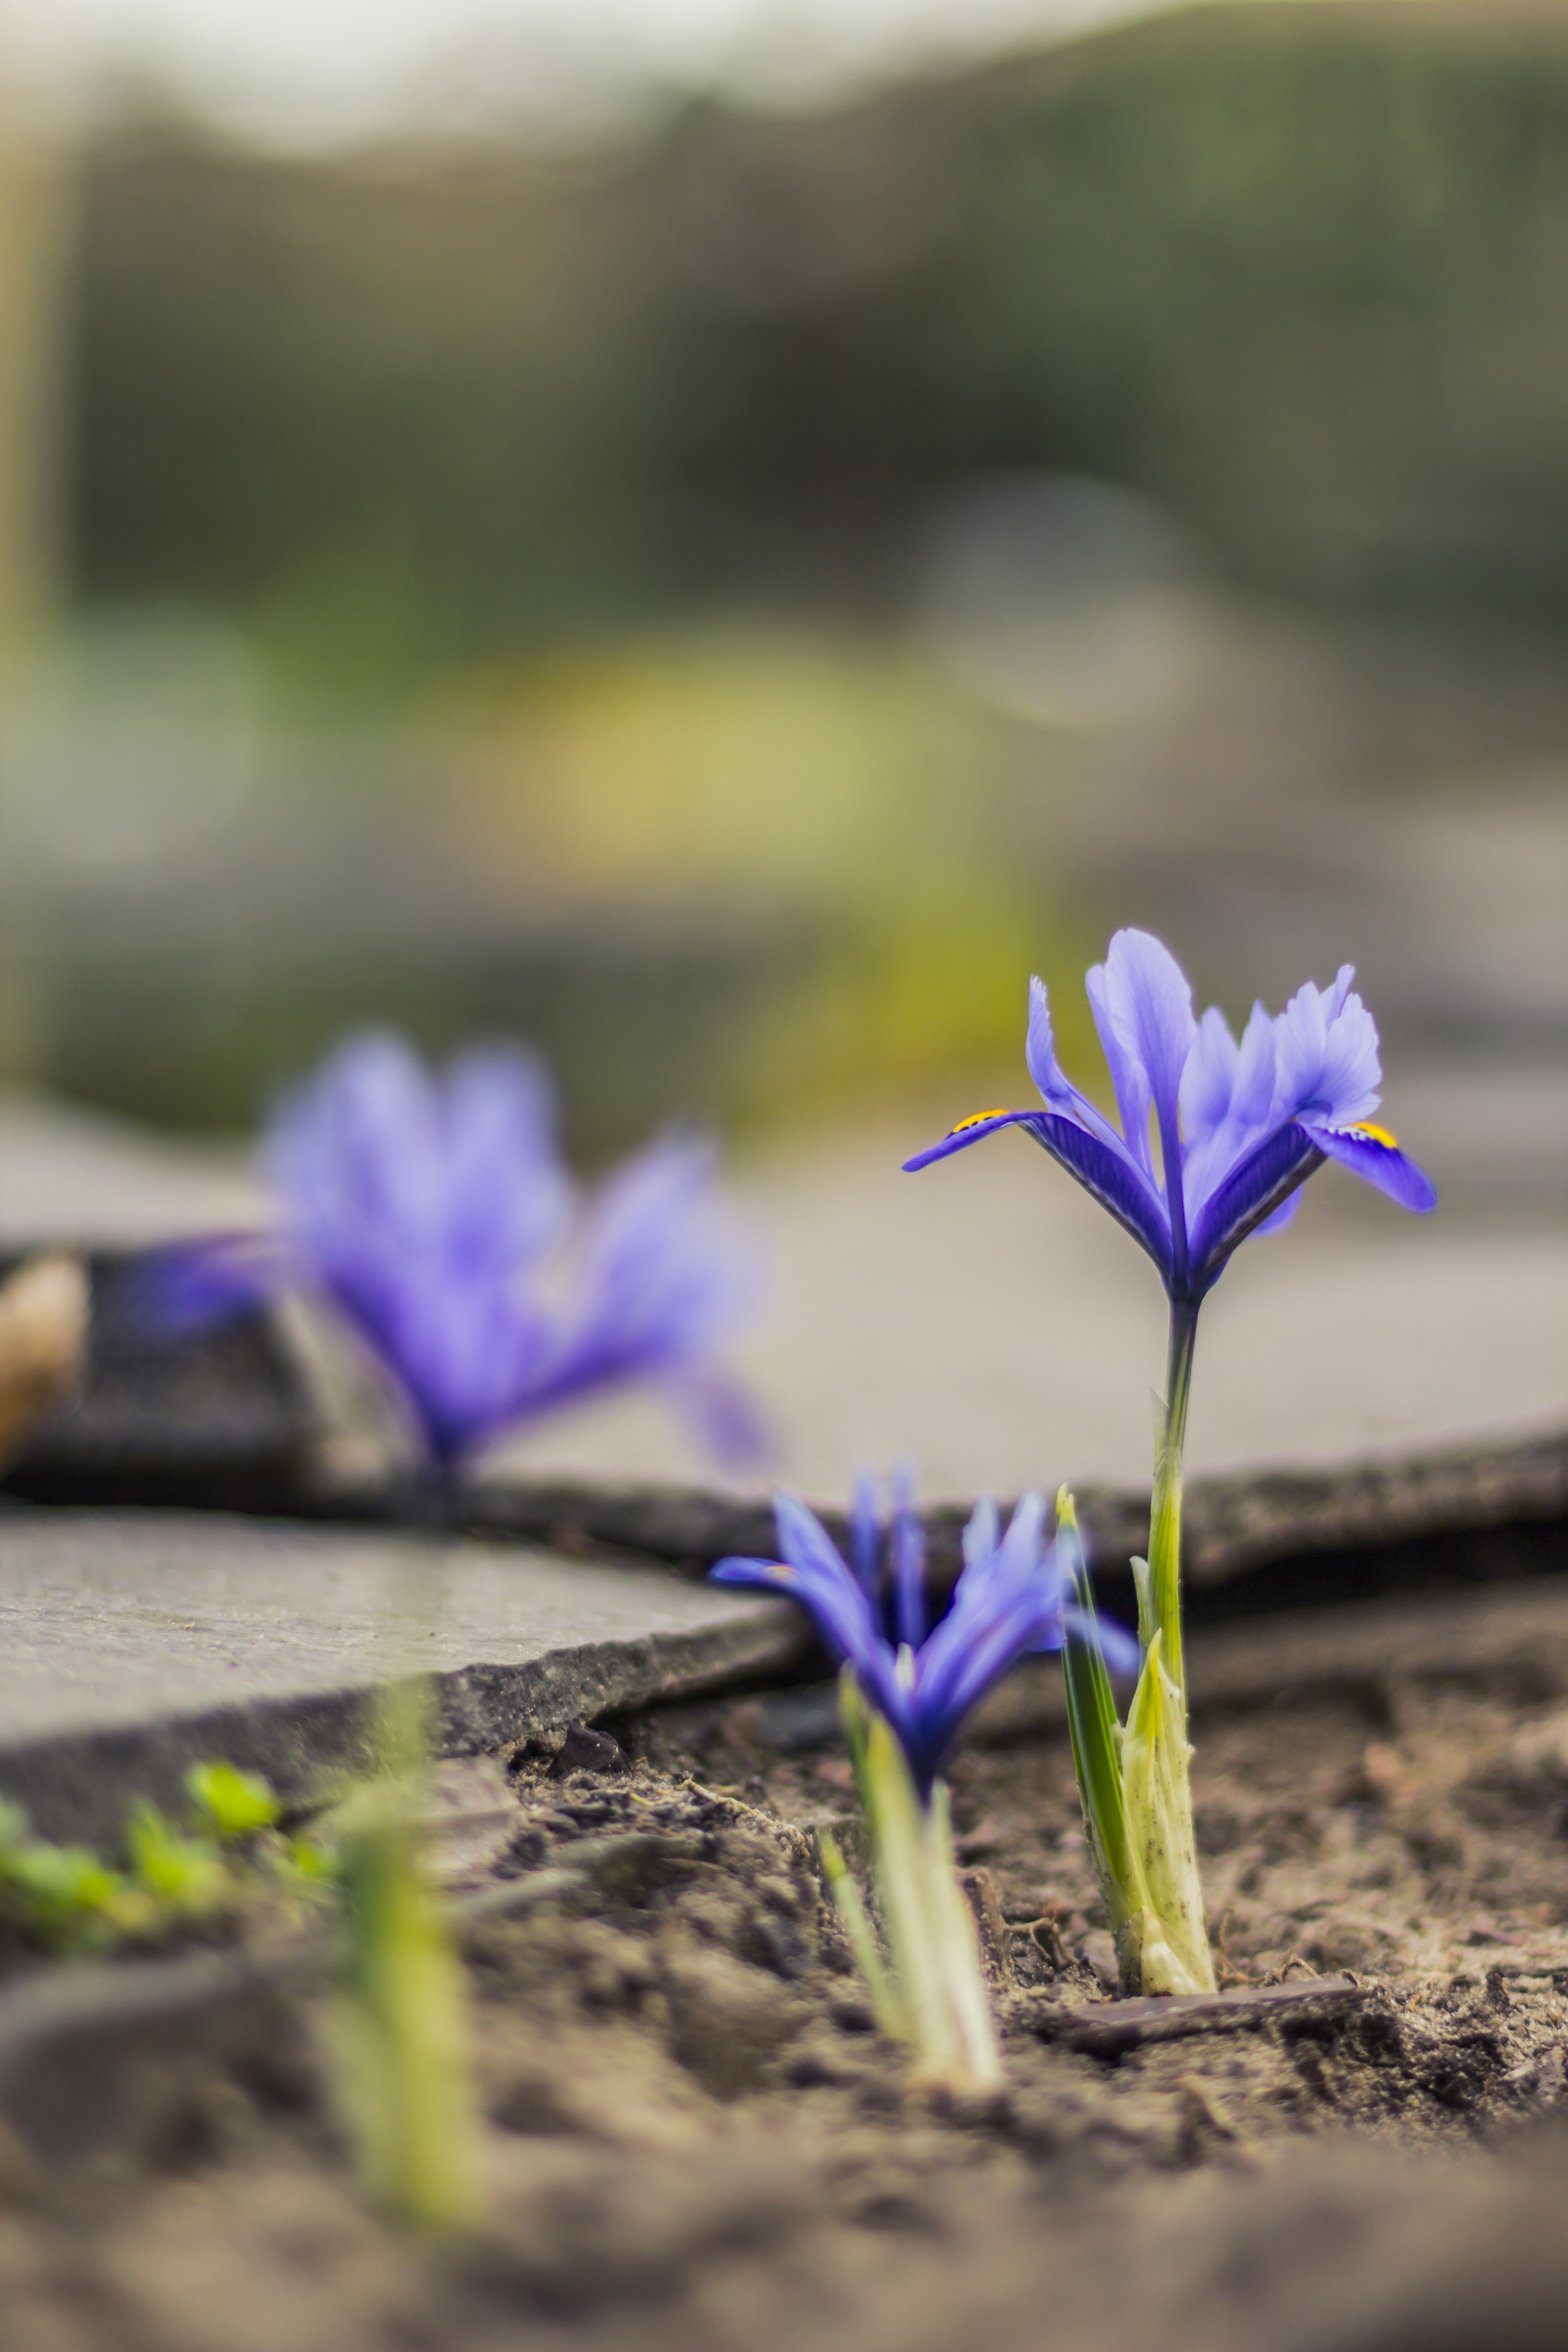
nature, grass, blossom, plant, photography, sunlight, leaf, flower, purple, petal, spring, green, botany, blue, flora, wildflower, close up, iris, violet, plan, crocus, irises, macro photography, flowering plant, blurry background, land plant